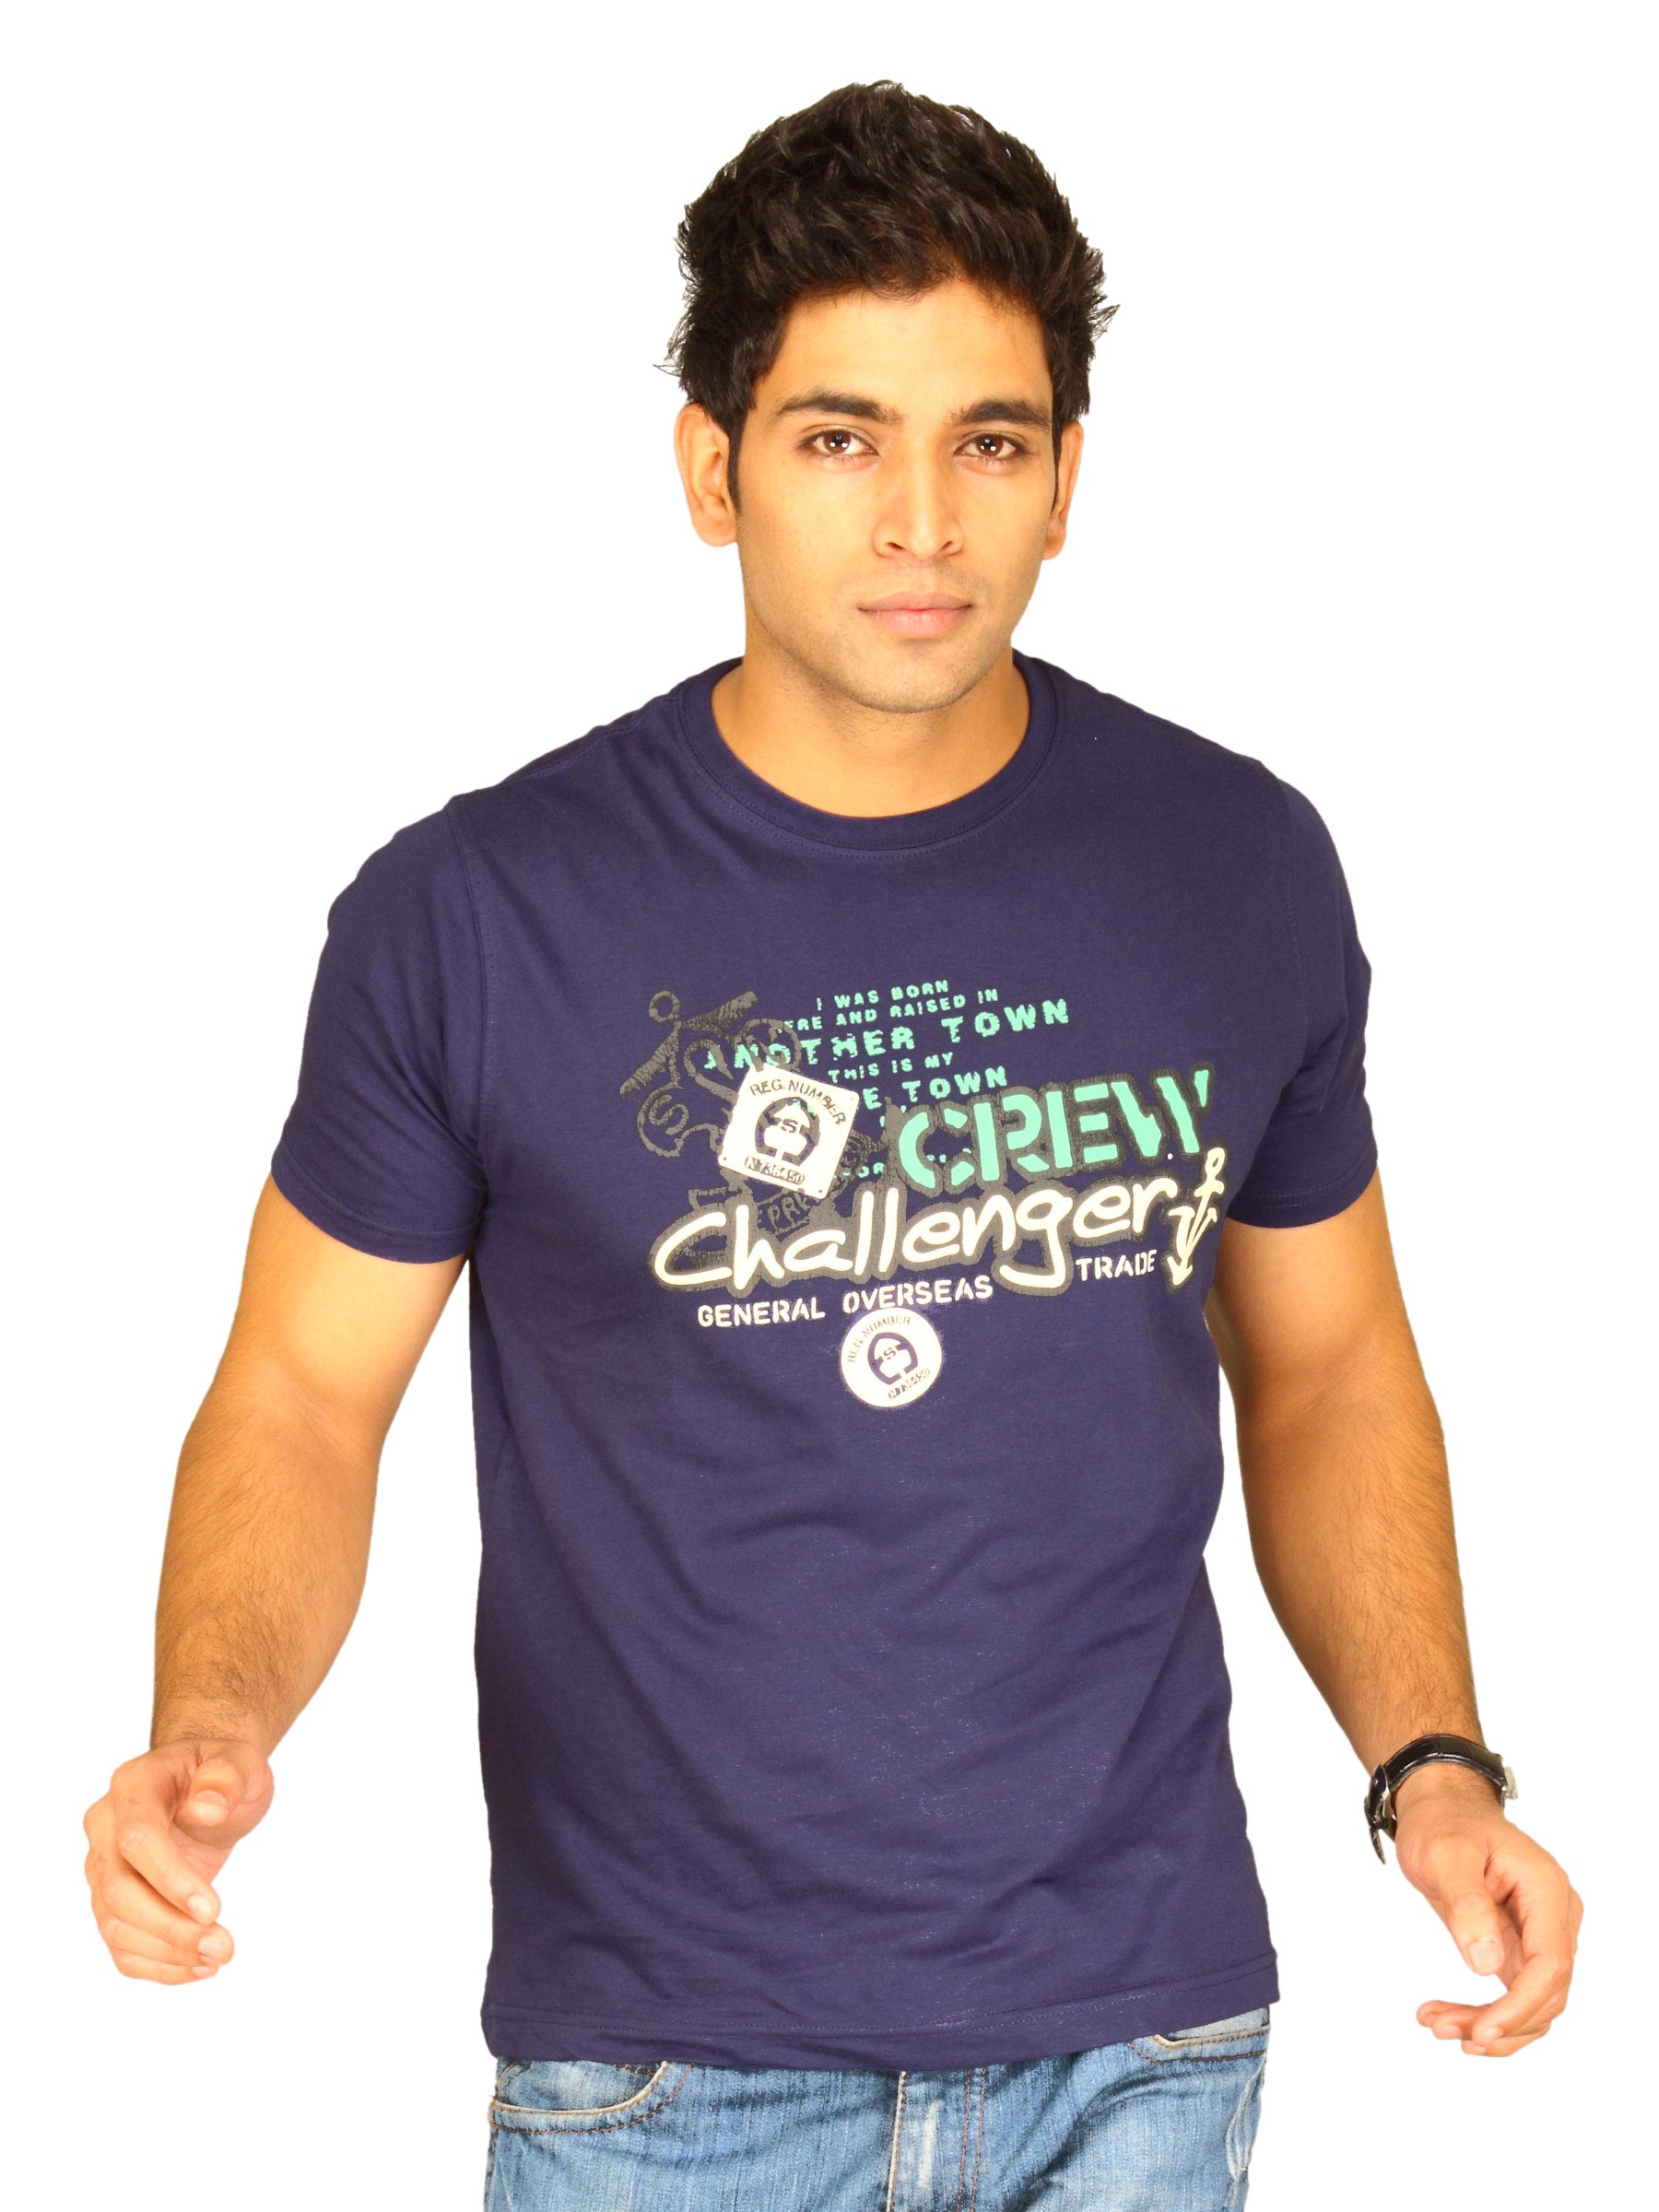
Probase Men's Crack Print Challenger Purple Tshirt
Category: Apparel / Topwear / Tshirts
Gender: Men
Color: Purple
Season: Summer 2011
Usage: Casual